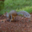
Label: squirrel